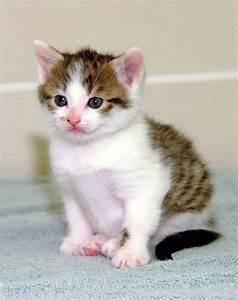
cat